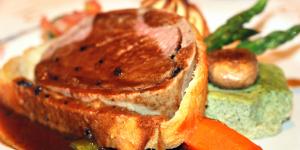
solomillo wellington con bacon